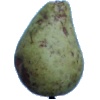
Label: Pear Stone 1